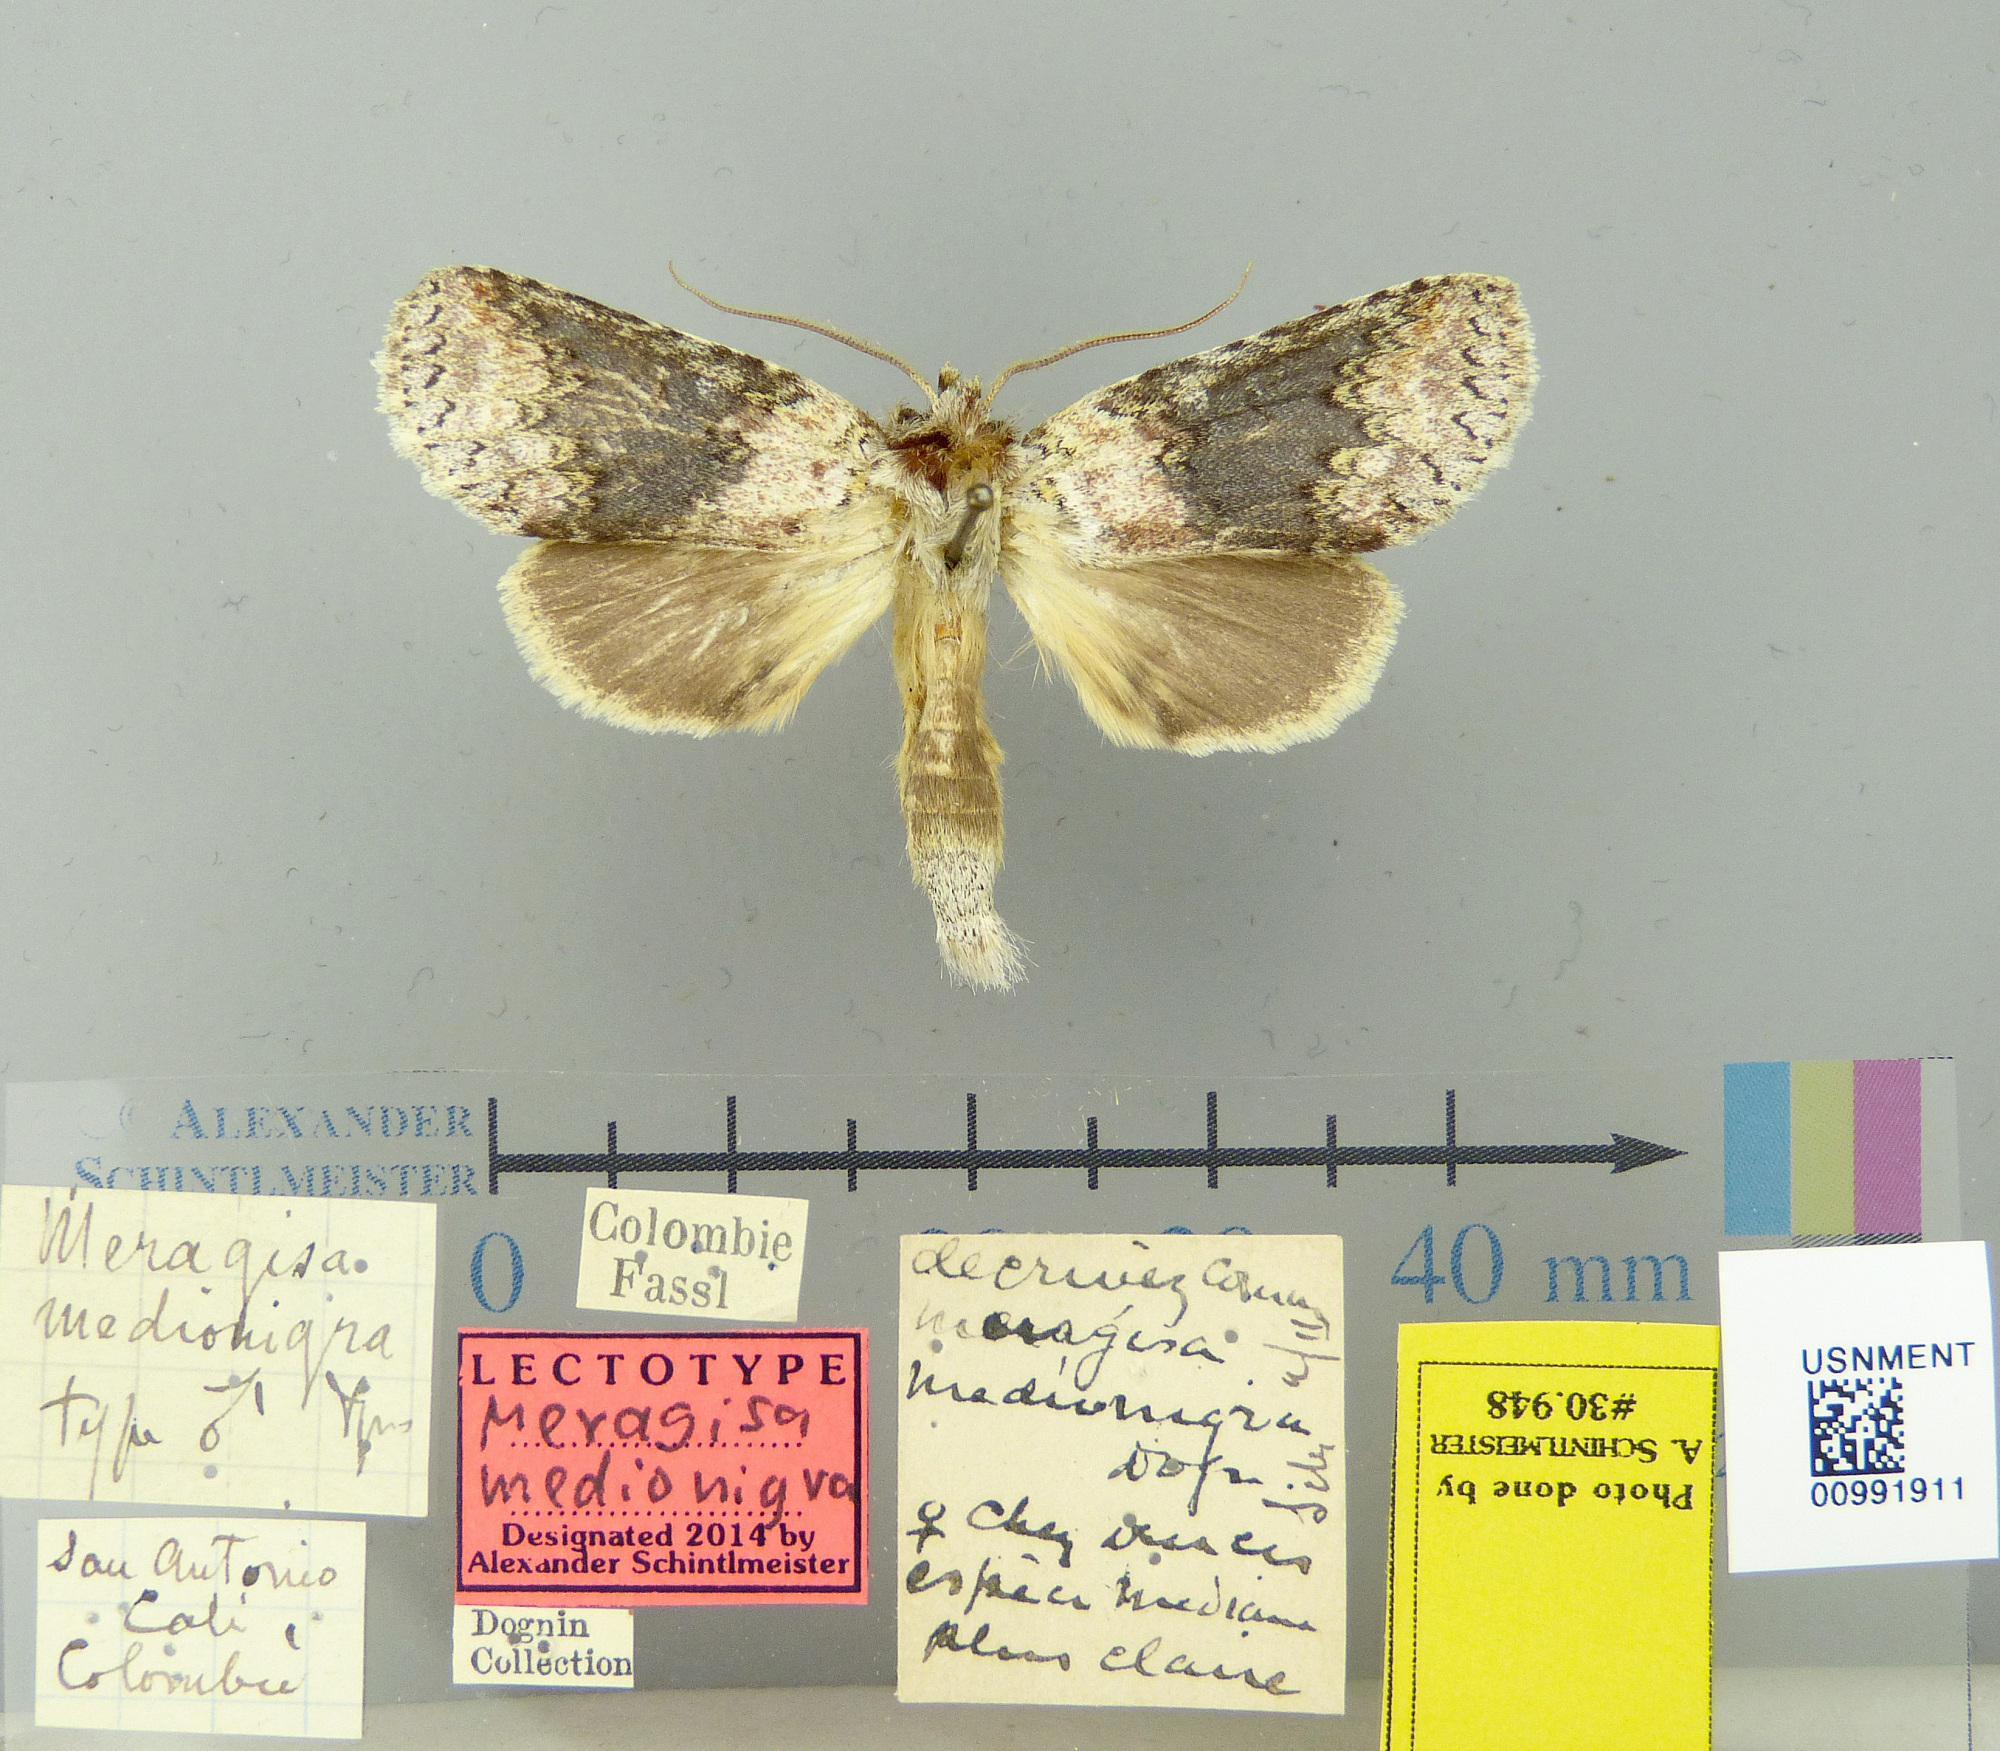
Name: Meragisa medionigra
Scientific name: Meragisa medionigra Dognin, 1911
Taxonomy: Animalia, Arthropoda, Insecta, Lepidoptera, Notodontidae
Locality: Colombie, Unknown, Colombia